Jamilur Reza Choudhury

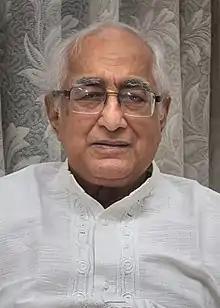
Choudhury in 2018

Dr. Jamilur Reza Choudhury (15 November 1942 – 28 April 2020) was a Bangladeshi civil engineer, professor, researcher, and education advocate. He was an Adviser (Minister) to Caretaker Government of Bangladesh (April–June 1996). He was the first vice chancellor of BRAC University and former vice chancellor of University of Asia Pacific. He was also the president of Bangladesh Mathematical Olympiad Committee from 2003. He was awarded Ekushey Padak by the Government of Bangladesh in the category of science and technology in 2017. He was inducted as a National Professor by the Government of Bangladesh in 2018.